Actua Golf 2

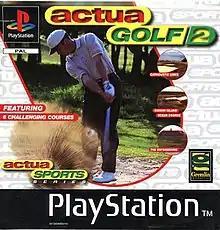
PAL PlayStation cover art

Actua Golf 2 (Fox Sports Golf '99 in North America) is a sports video game developed and published by Gremlin Interactive for PlayStation and Microsoft Windows. Development of the game was underway as of August 1997, and it was released in September 1997 in Europe, and in June 1998 in North America. A Sega Saturn version was planned, but eventually cancelled.